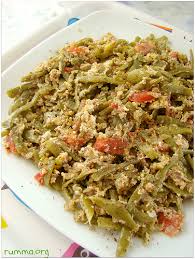
Yemek: taze_fasulye